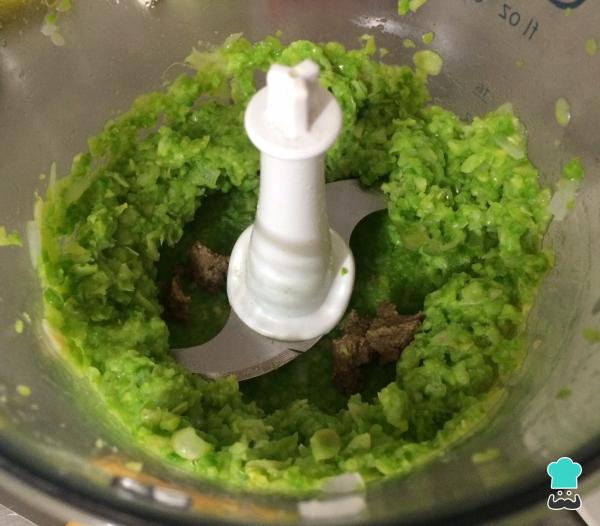
Añadir aceite de oliva, pasta de ajonjolí, zumo de limón, sal y pimienta. Procesar nuevamente hasta obtener una mezcla homogénea y rectificar la sazón si hacer falta con un poco más de condimentos.